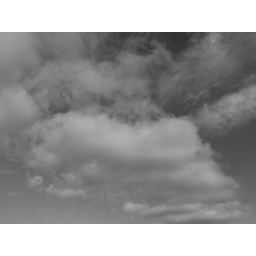
More clouds photographed in black and white